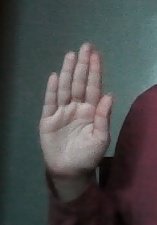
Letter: seen